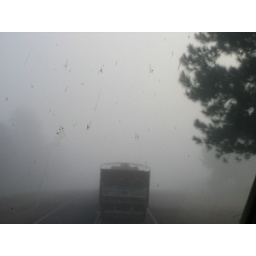
Crossing over a river in the bus in Provincia Misiones. The fog from the river was intense.